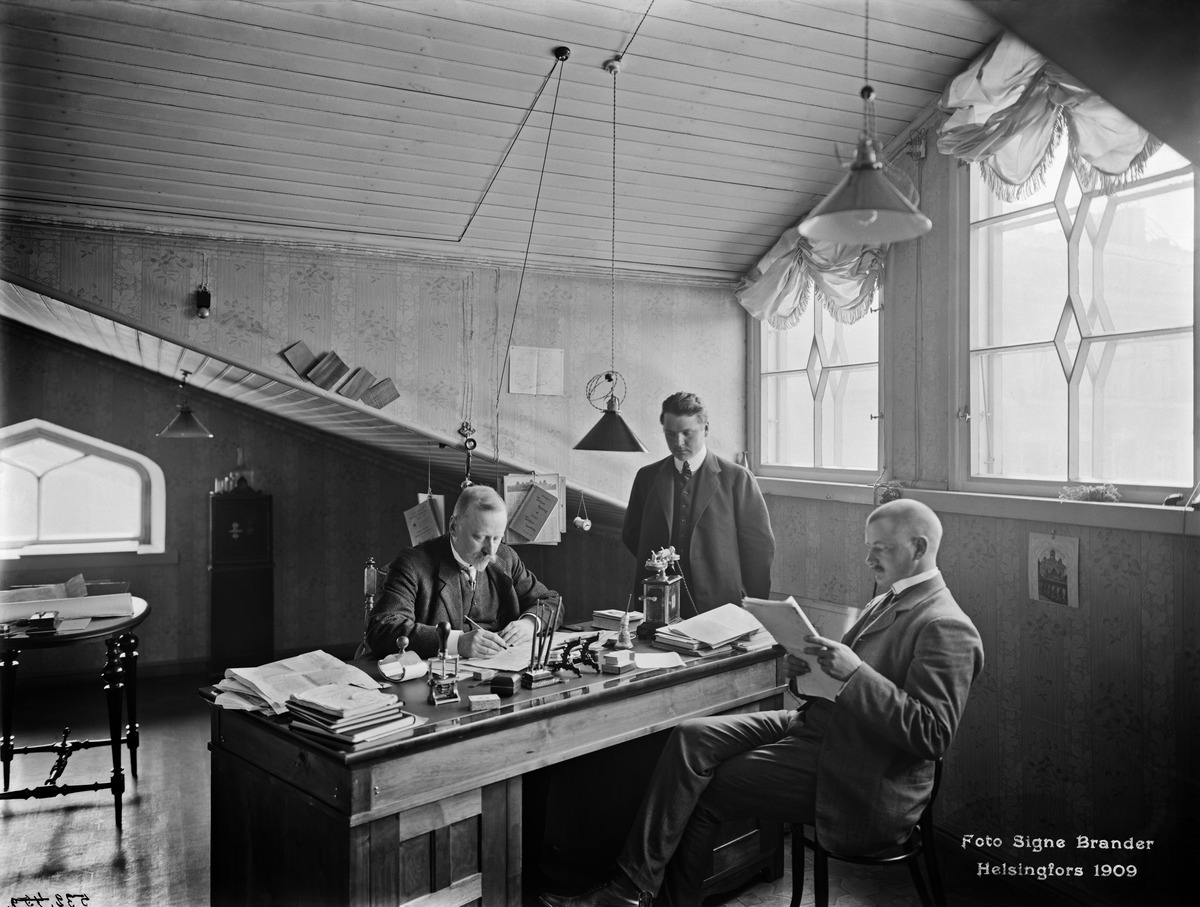
Vanha rautatieasema
sisällön kuvaus: Vanha rautatieasema.  Puutavarakonttori. mustavalkoinen
Kuvaaja: Brander, Signe, valokuvaaja
Ajankohta: kuvausaika 1909
Paikka: Suomi, Uusimaa, Helsinki, Kluuvi Helsinki
Aiheet: toimistot, rautatiet, virkamiehet, työntekijät, kalusteet